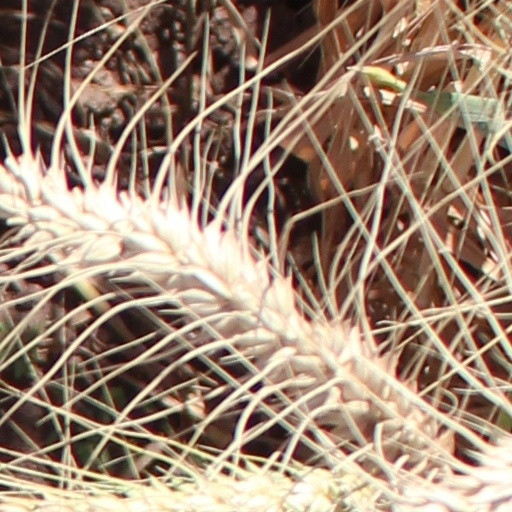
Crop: wheat